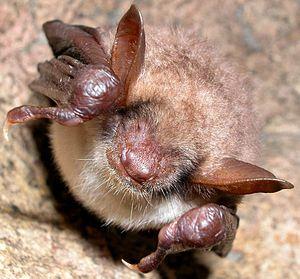
La zone de protection paysagère de Buda est une aire protégée située à Budapest et dont le périmètre est géré par le parc national Duna-Ipoly. Celui-ci comprend les grottes de dolomite de Buda et les zones boisées des collines de Buda. La zone naturelle protégée permet ainsi de conserver le patrimoine floristique et faunistique de la capitale. Parmi les espèces endémiques, le gurgolya hongrois, le Sesleria sadleriana et le dompte-venin hongrois sont particulièrement protégés. Le lin du Pilis dispose d'une aire taxonomique réduite aux collines du Szénás.